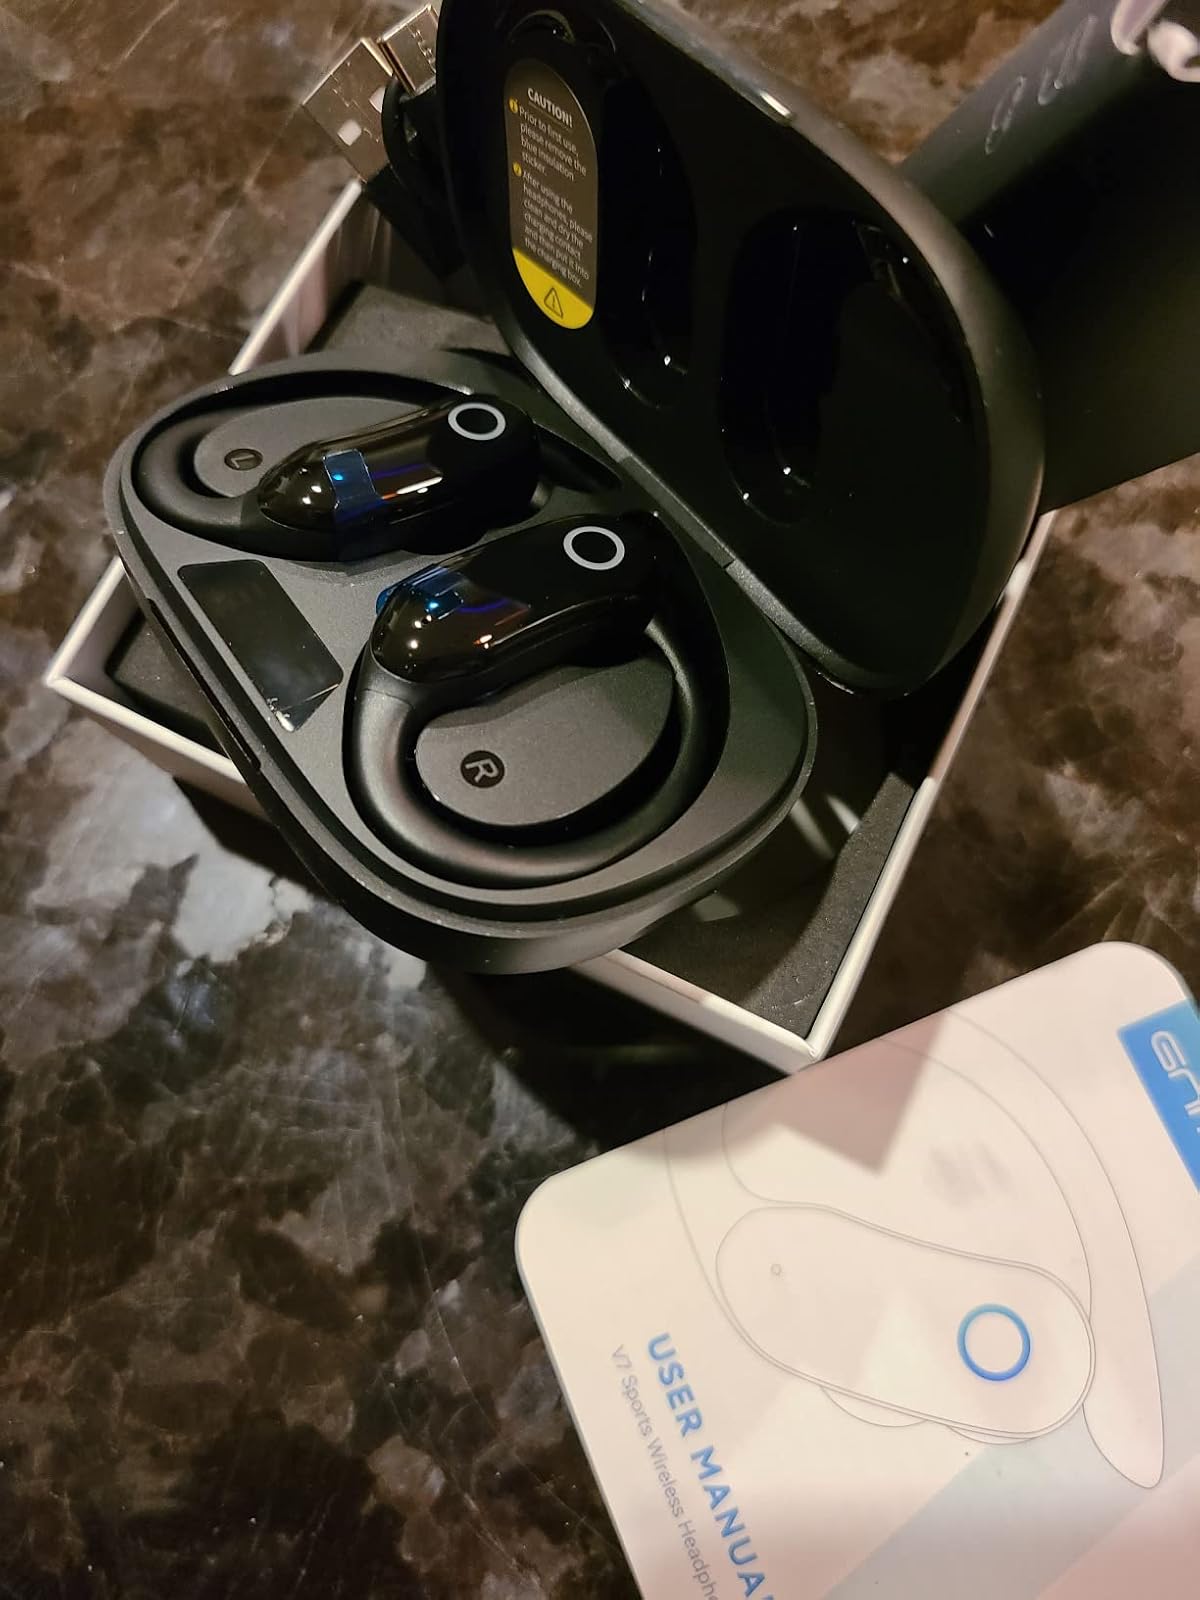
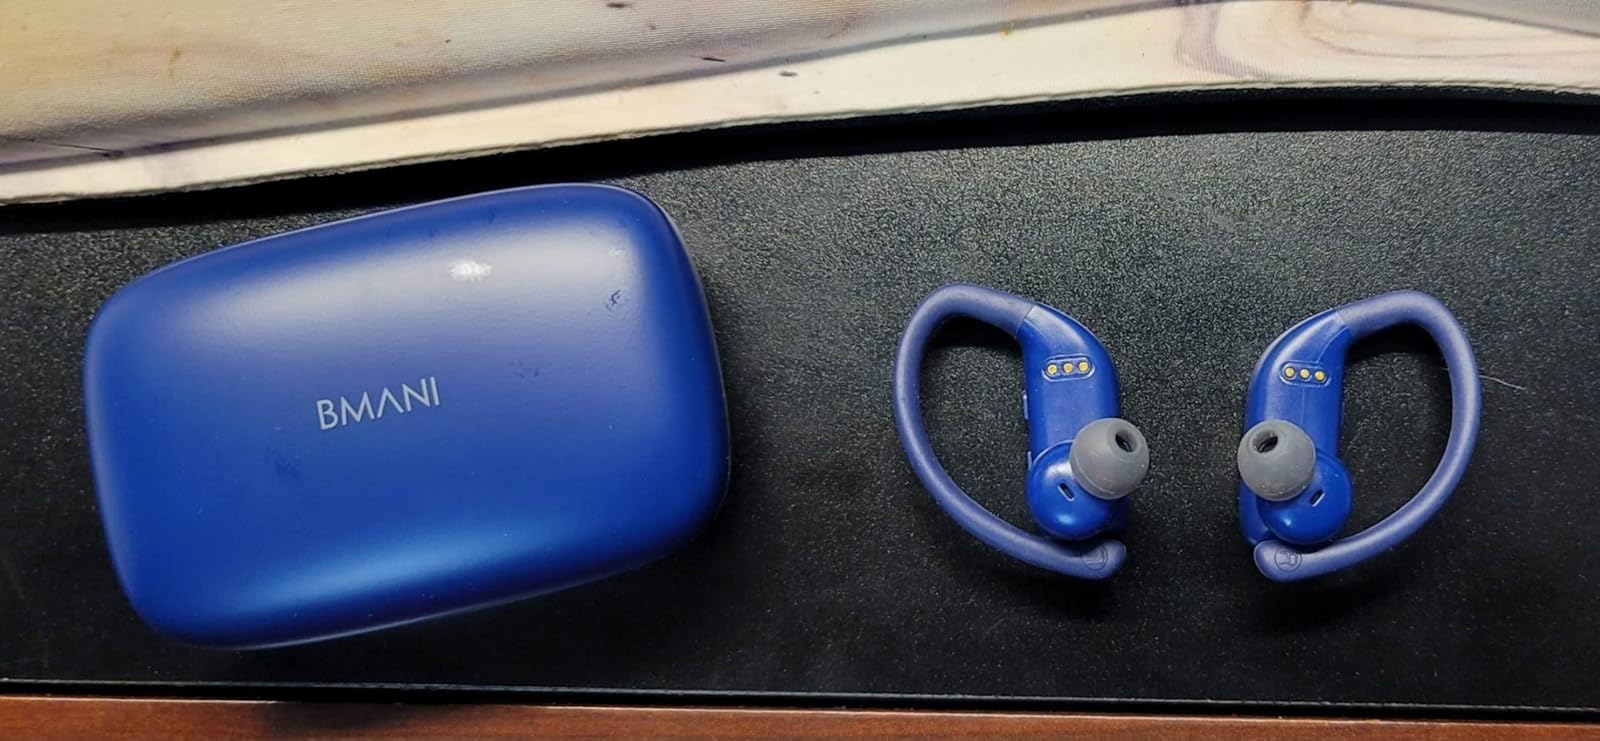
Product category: earbuds
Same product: no